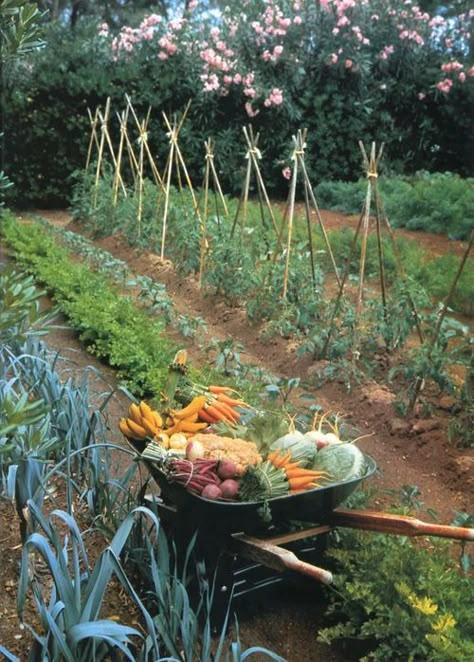
Eneo mfano wa shamba ama bustani lililopandwa miche iliyoota na kuchipua kwa rangi ya kijani kibichi, likiwa na toroli lililohifadhi mazao mfano wa ndizi karoti pamoja na bamia; ikiashiria kuwa ni eneo linalotumika kwa ajili ya uzalishaji wa mazao ya biashara.